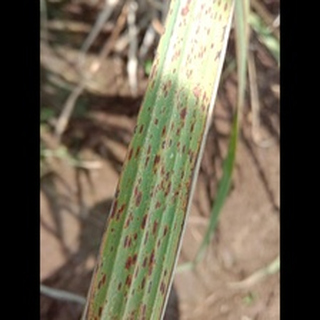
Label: sugarcane_rust